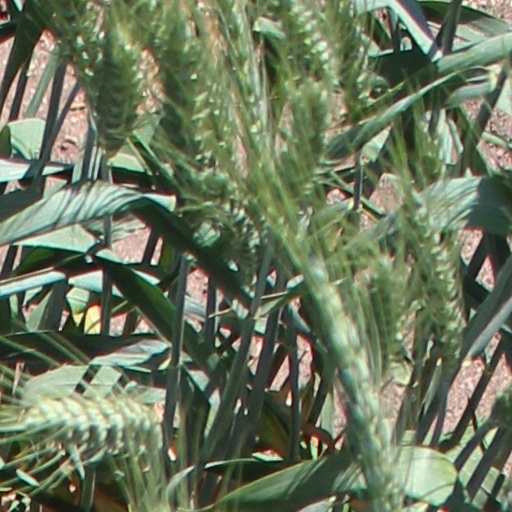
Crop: wheat